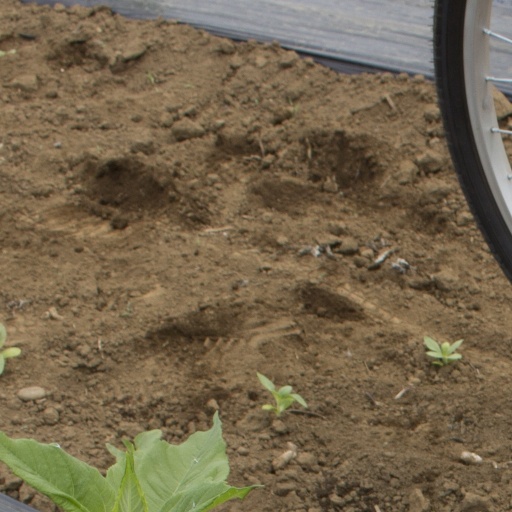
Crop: Jerusalem artichoke